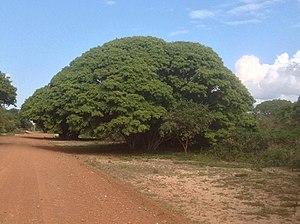
Dialium est un genre de plantes dicotylédones de la famille des Fabaceae, sous-famille des Caesalpinioideae, à répartition pantropicale, qui comprend une quarantaine d'espèces acceptées.
Les Dialioideae sont une des six sous-familles de plantes de la famille des Fabaceae définies en 2017 par le Legume Phylogeny Working Group. Cette sous-famille, qui comprend de nombreux arbres et arbustes tropicaux, regroupe 17 genres largement répandus dans les régions tropicales. Elle correspond à un clade précédemment inclus dans la sous-famille des Caesalpinioideae.